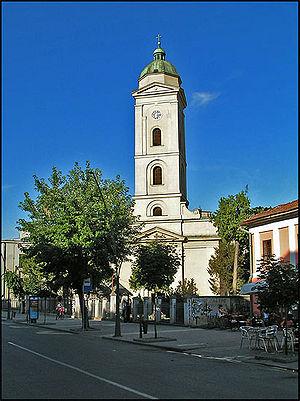
Šabac est une ville de Serbie située dans le district de Mačva. Au recensement de 2011, la ville intra muros comptait 52 822 habitants et son territoire métropolitain, appelé Ville de Šabac, 115 347.
L'éparchie de Šabac est une circonscription de l'Église orthodoxe serbe. Elle a son siège à Šabac et, en 2016, elle a à sa tête l'évêque Lavrentije.